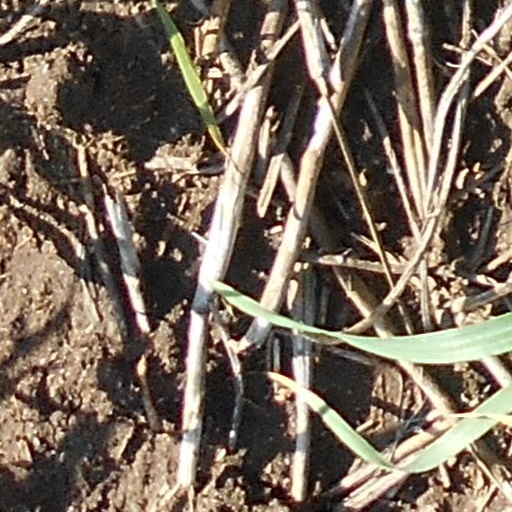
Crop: wheat